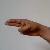
The image shows a hand gesture representing the letter 'H' in Indian Sign Language.